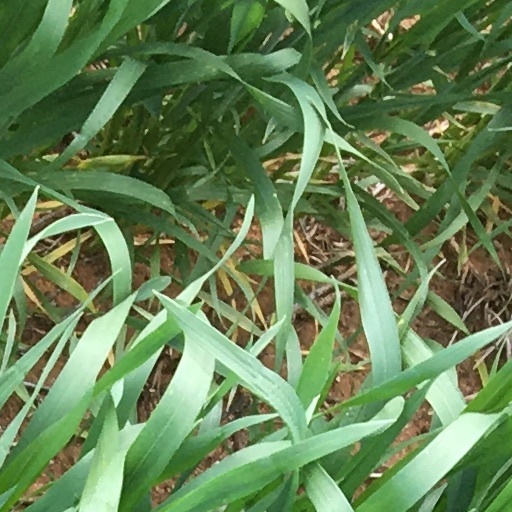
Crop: wheat